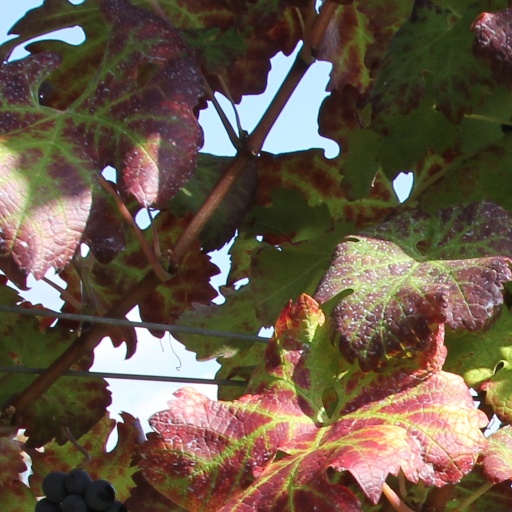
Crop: grape